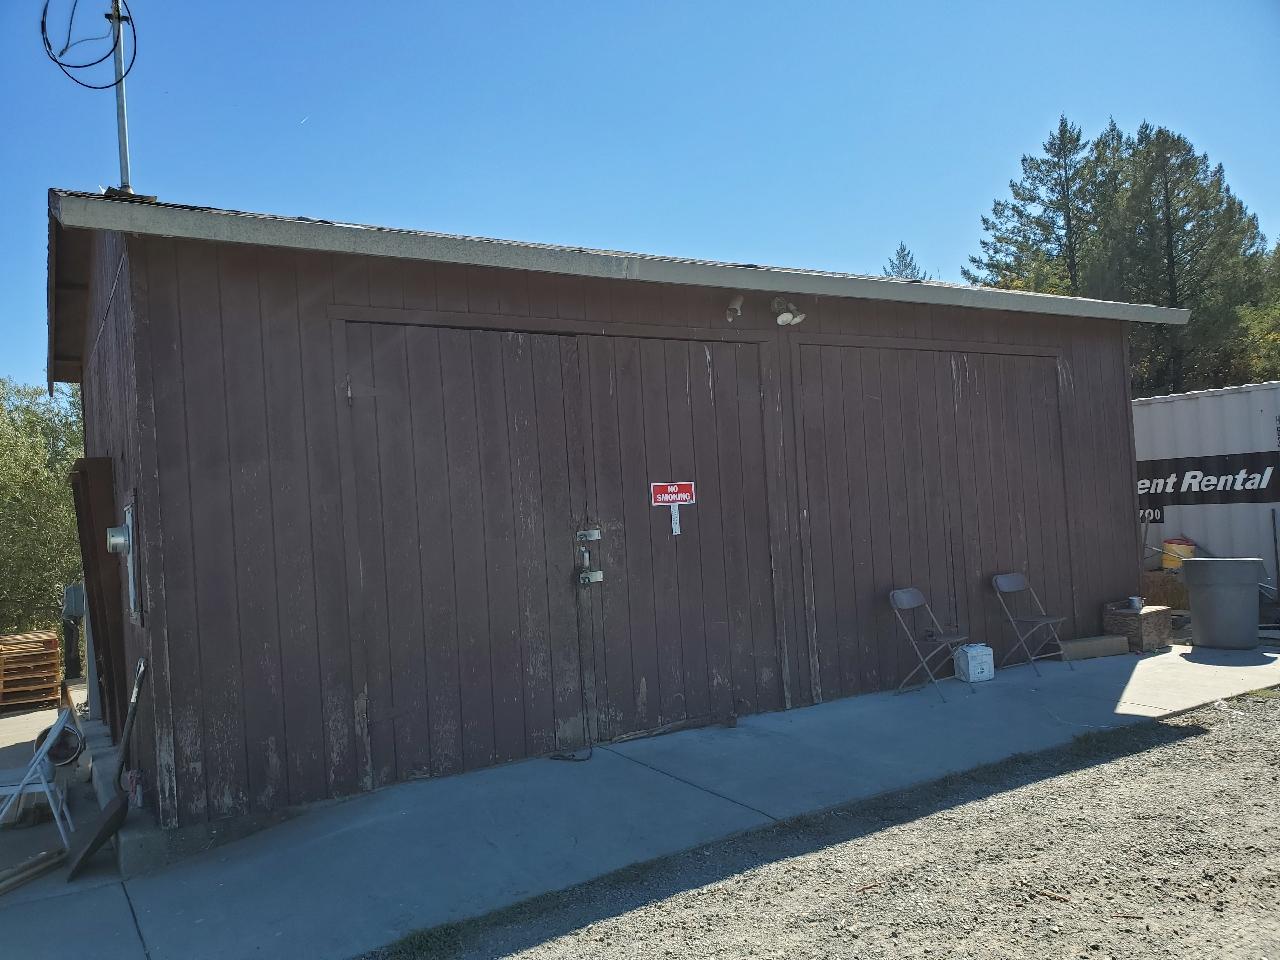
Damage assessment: no_damage